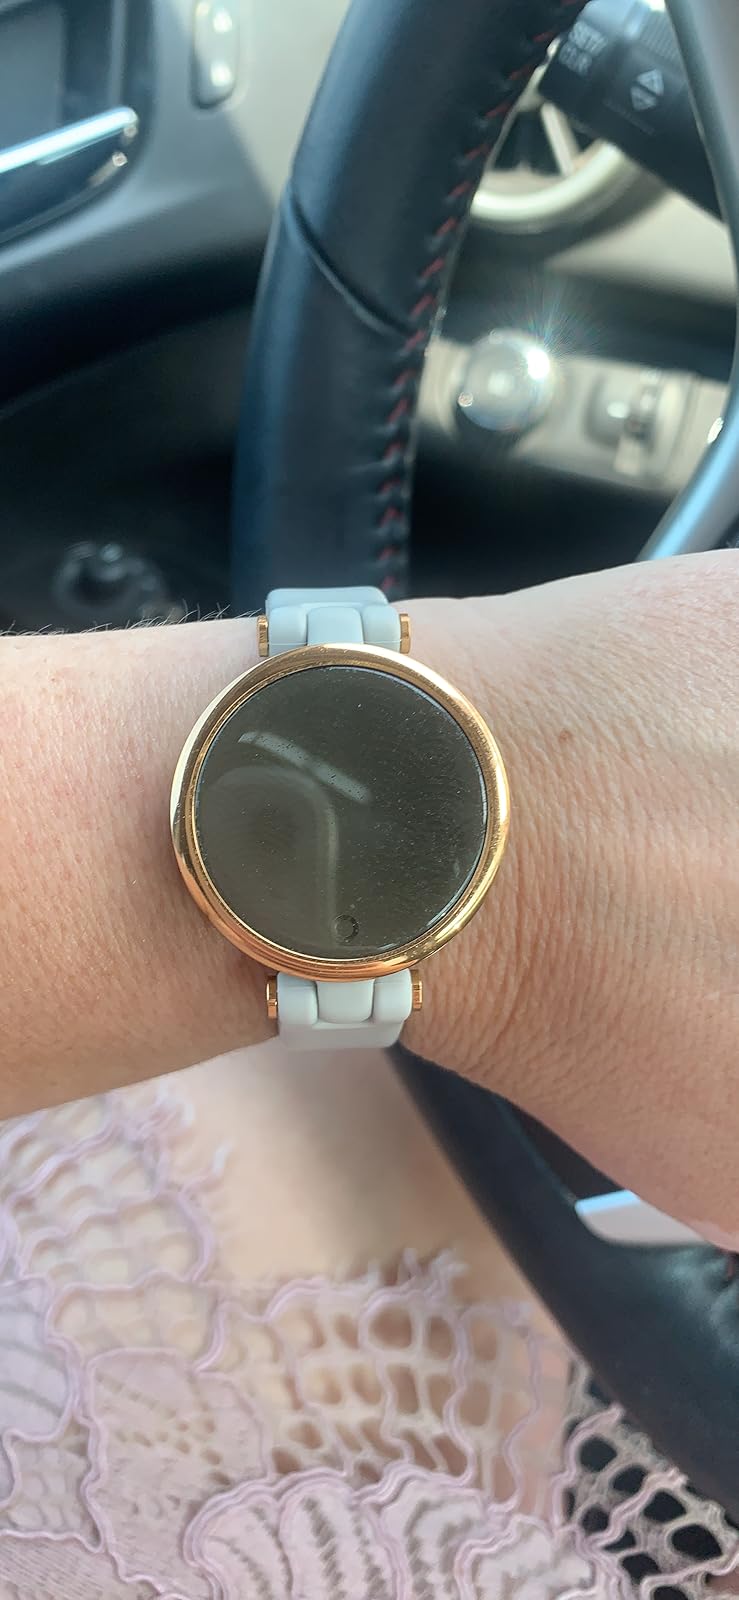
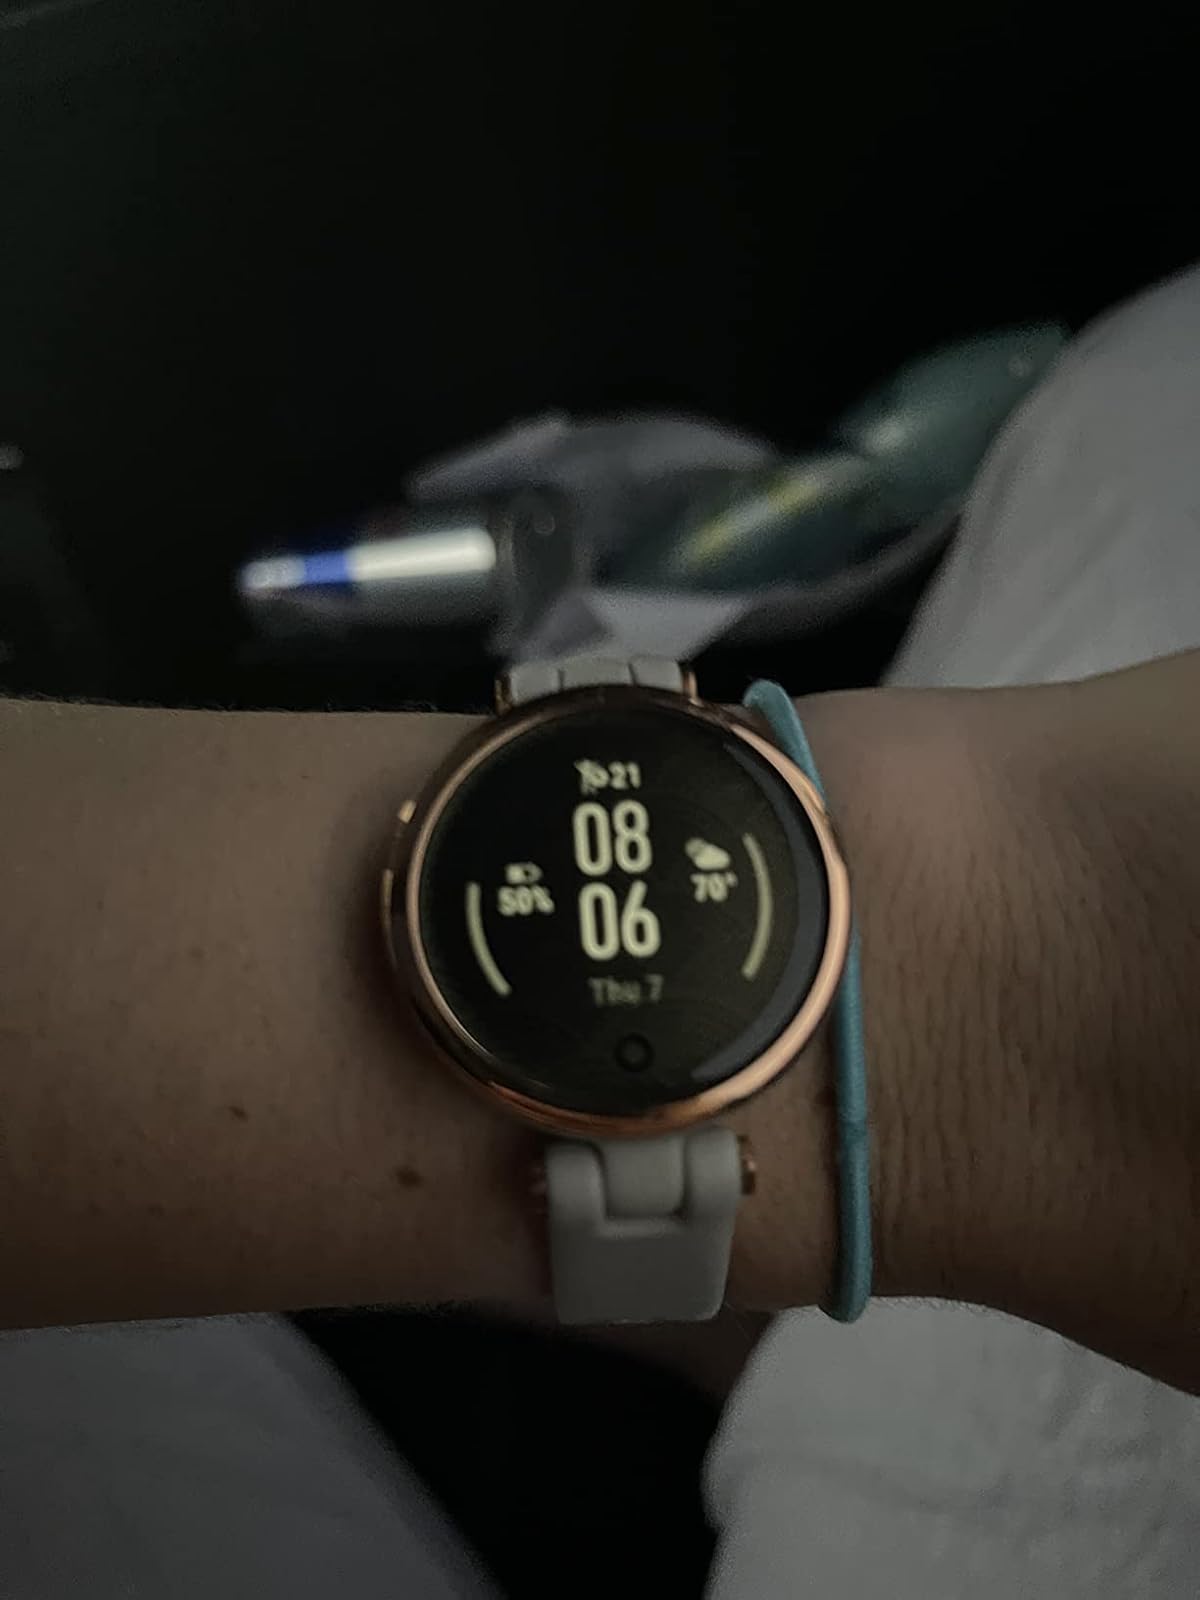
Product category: smartwatch
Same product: yes